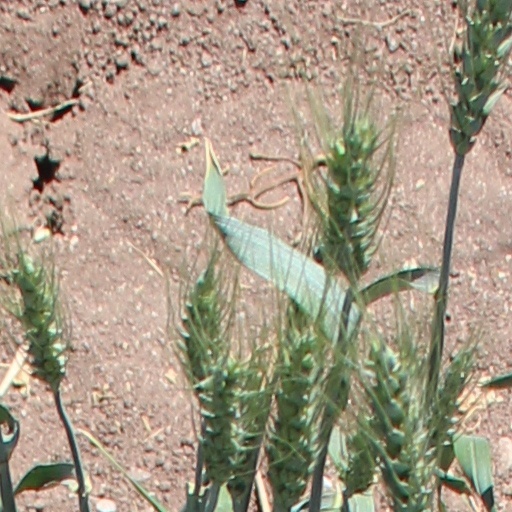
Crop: wheat